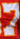
Number: 7